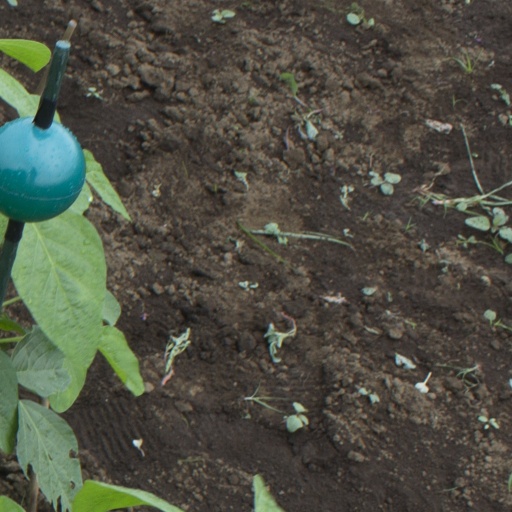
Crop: soybean